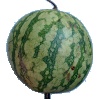
Label: watermelon